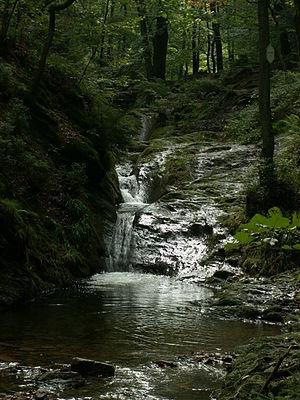
Le Ninglinspo est un ruisseau de Belgique, affluent en rive droite de l'Amblève faisant donc partie du bassin versant de la Meuse. Il se jette dans l’Amblève en amont de Remouchamps dans les environs de Quarreux en province de Liège. Le site du vallon du Ninglinspo est classé patrimoine immobilier exceptionnel de la Région wallonne.